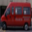
Label: bus